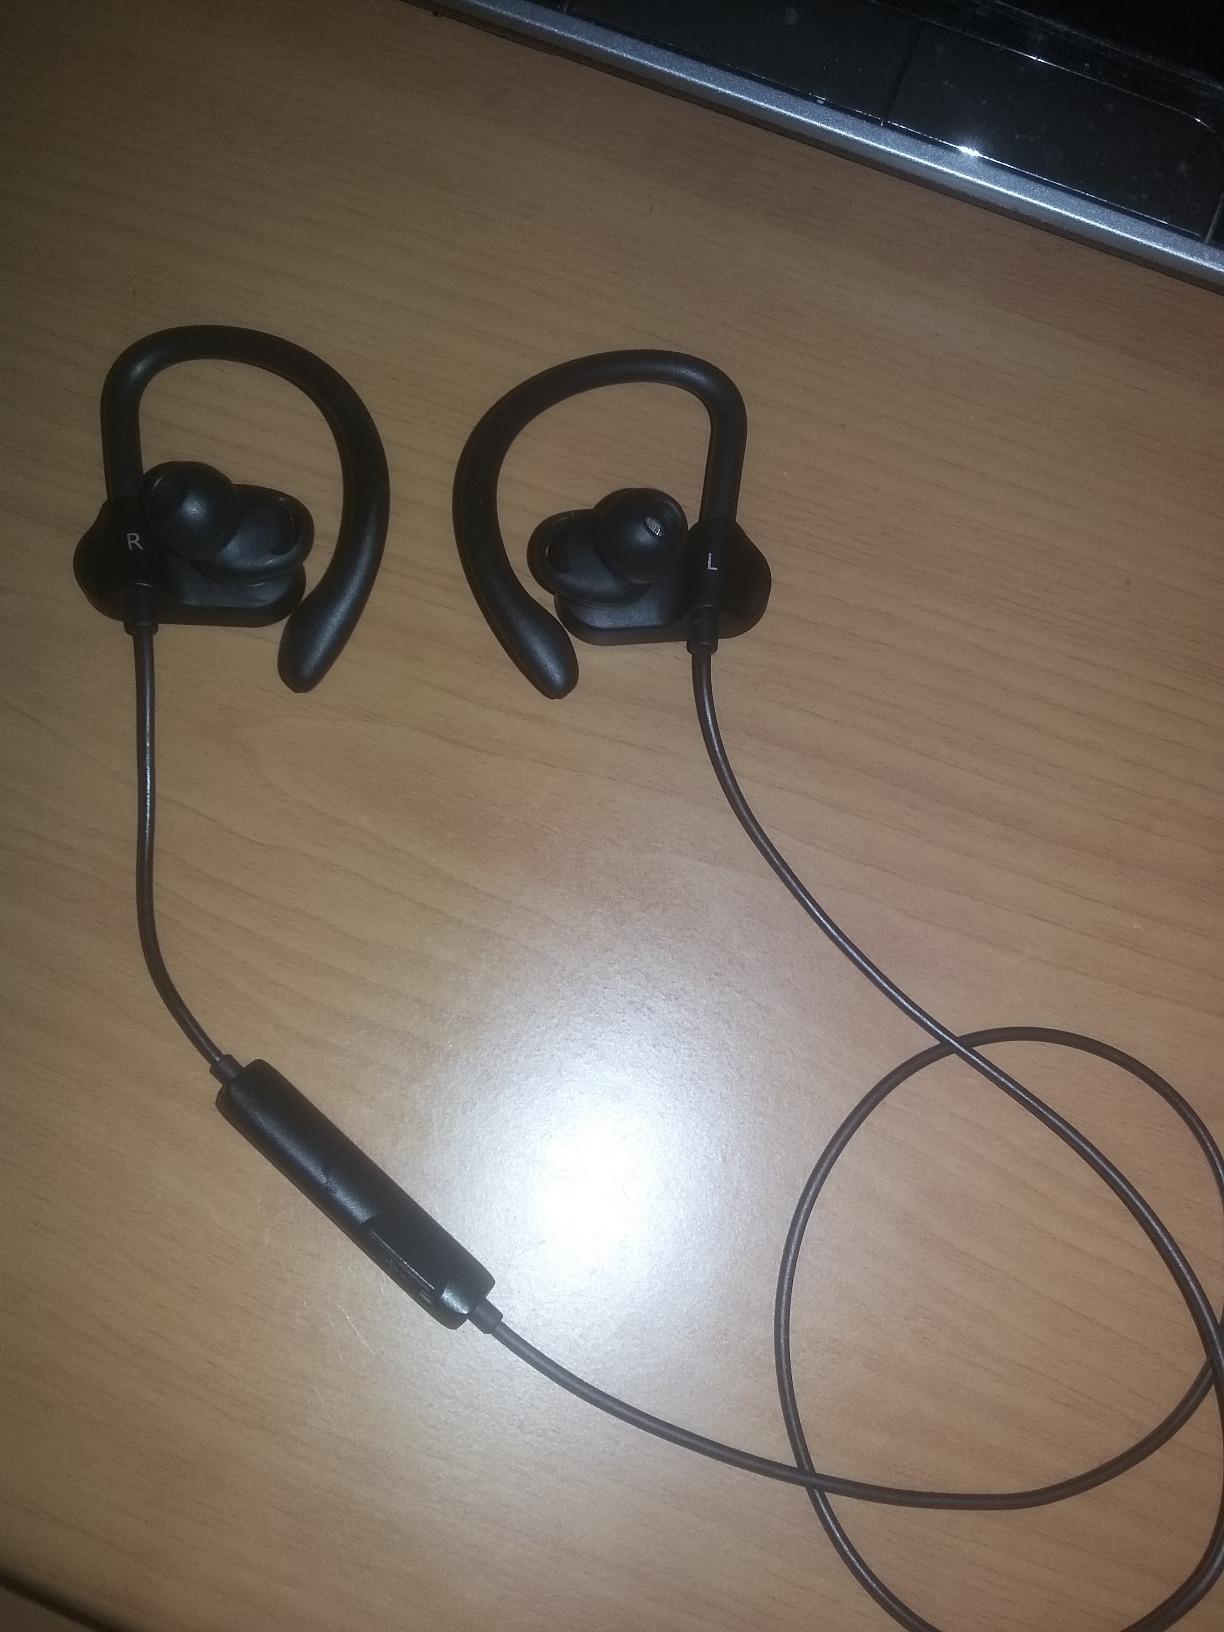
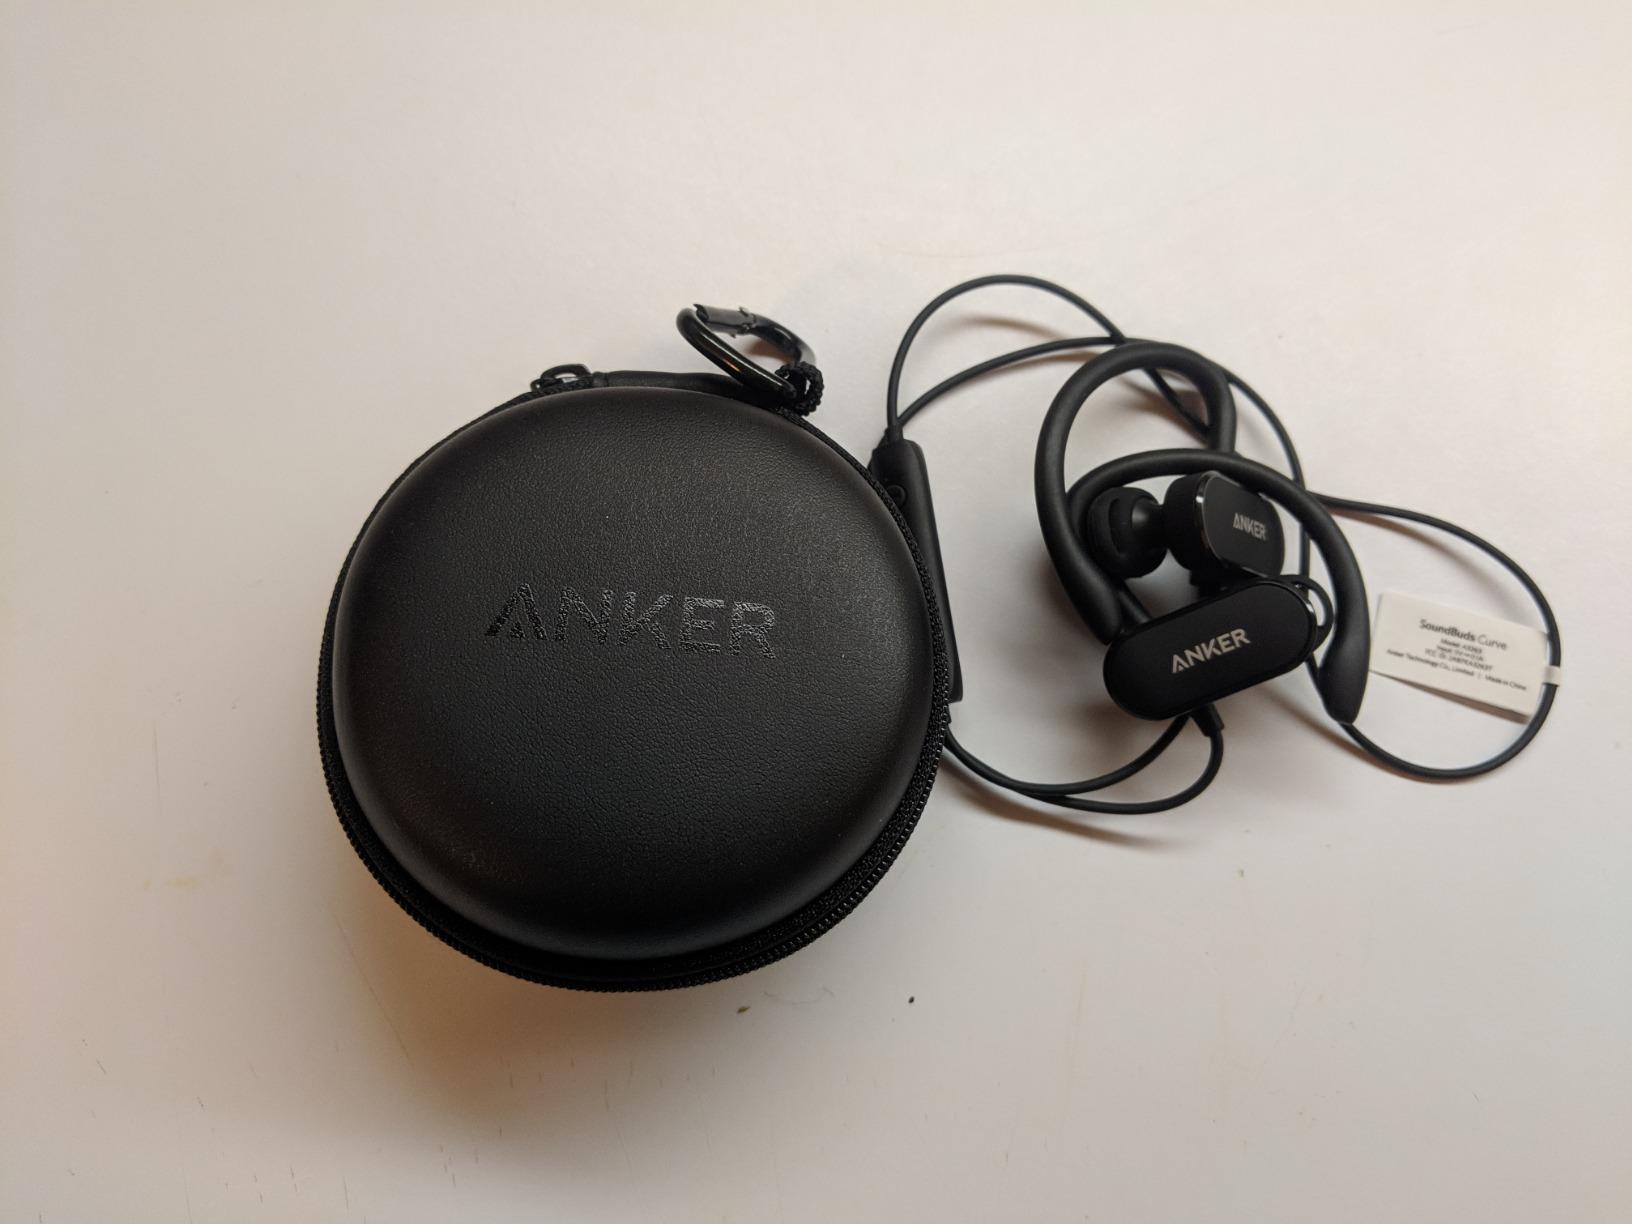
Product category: headphones
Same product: yes